Found (Rossetti)

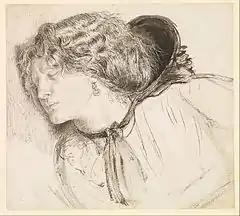
Study for the head of the girl, 1858. Ink on paper. Model: Fanny Cornforth. (Birmingham Museum and Art Gallery)

The motto from Jeremiah 2:2 reads "I remember Thee; the kindness of thy youth, the love of thy betrothal." and appears on two early compositional studies. Rossetti replaced the word "espousal" in the motto as he found it with "betrothal", which he felt better translated the sense of the original Hebrew.